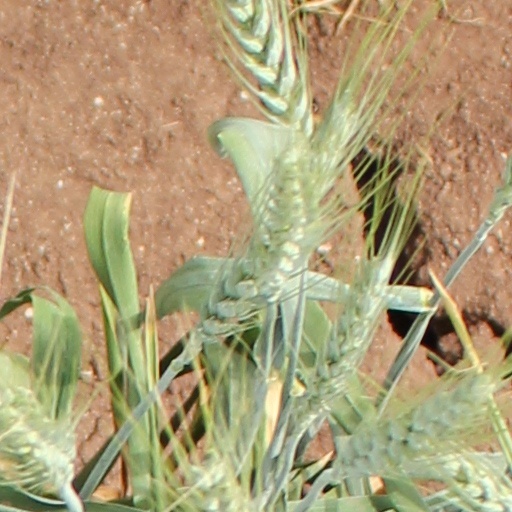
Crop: wheat